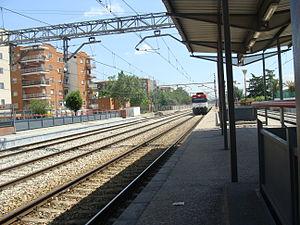
Voies et quais de la gare de Torrejón de Ardoz.
La comarque d'Alcalá ou comarque complutense est une comarque historique castillane située à l'est de la Communauté de Madrid, en Espagne. Sa capitale est Alcalá de Henares. Officiellement la Communauté de Madrid n'a défini aucune comarque, cependant, divers organismes de l'administration de la communauté autonome ont défini plusieurs comarques selon différents critères.